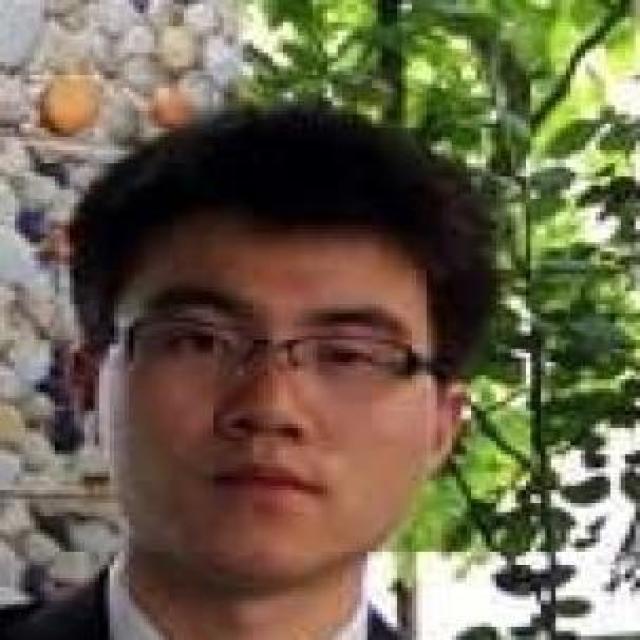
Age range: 21-44